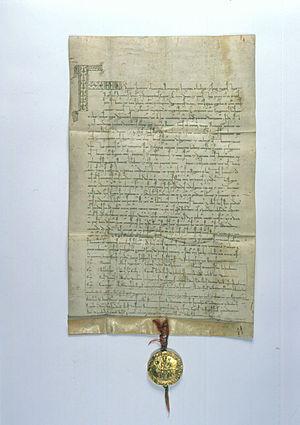
Cette page concerne l'année 1212 du calendrier julien.EE619341
La Bulle d'or de Sicile est le nom donné à l'acte publié à Bâle, le 26 septembre 1212, par le roi de Sicile, Frédéric Iᵉʳ de Hohenstaufen, élu roi des Romains par la diète de Nuremberg et futur empereur du Saint-Empire romain germanique sous le nom de Frédéric II. Frédéric y confirme le titre royal obtenu par le prince de Bohême, Ottokar Iᵉʳ en 1198, le déclarant lui et ses héritiers, rois de Bohême. La royauté a signifié le statut exceptionnel de la Bohême dans l'Empire.